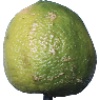
Label: Limes 1